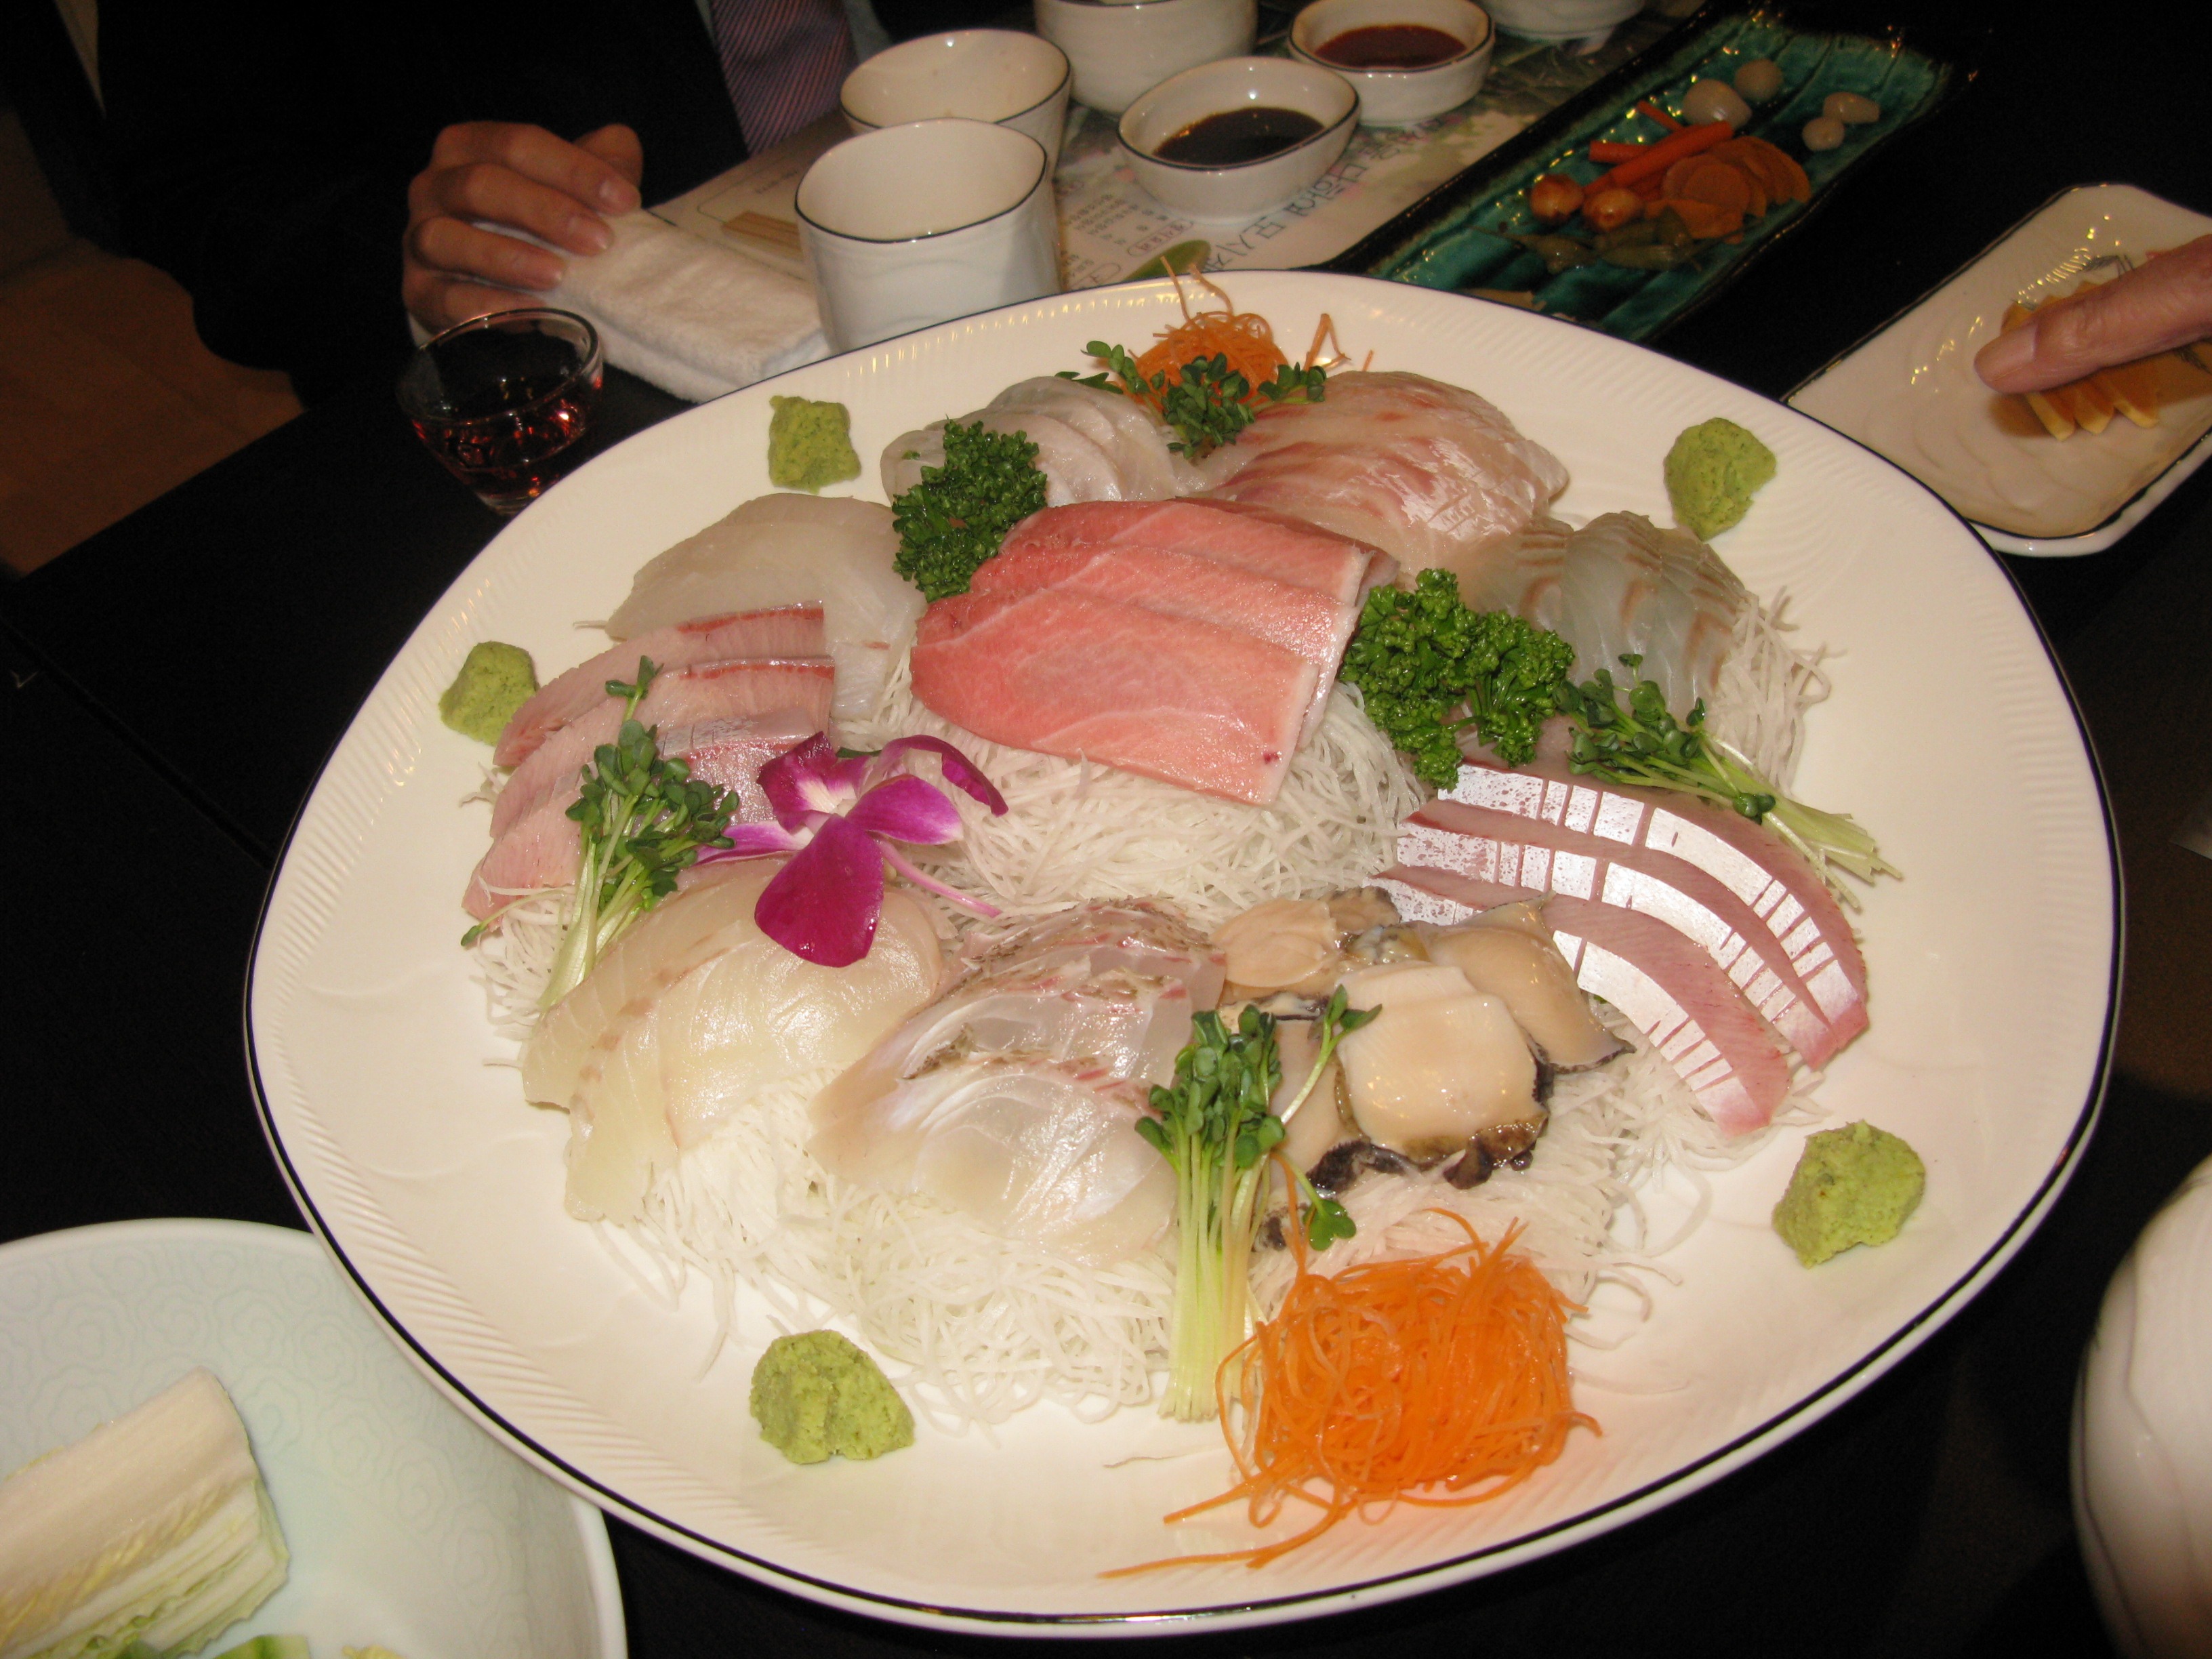
table, restaurant, dish, meal, food, menu, plate, fresh, fish, healthy, eat, lunch, cuisine, delicious, asian food, noodles, eating, vegetables, dinner, tasty, thai, supper, appetizing, chinese food, hot pot